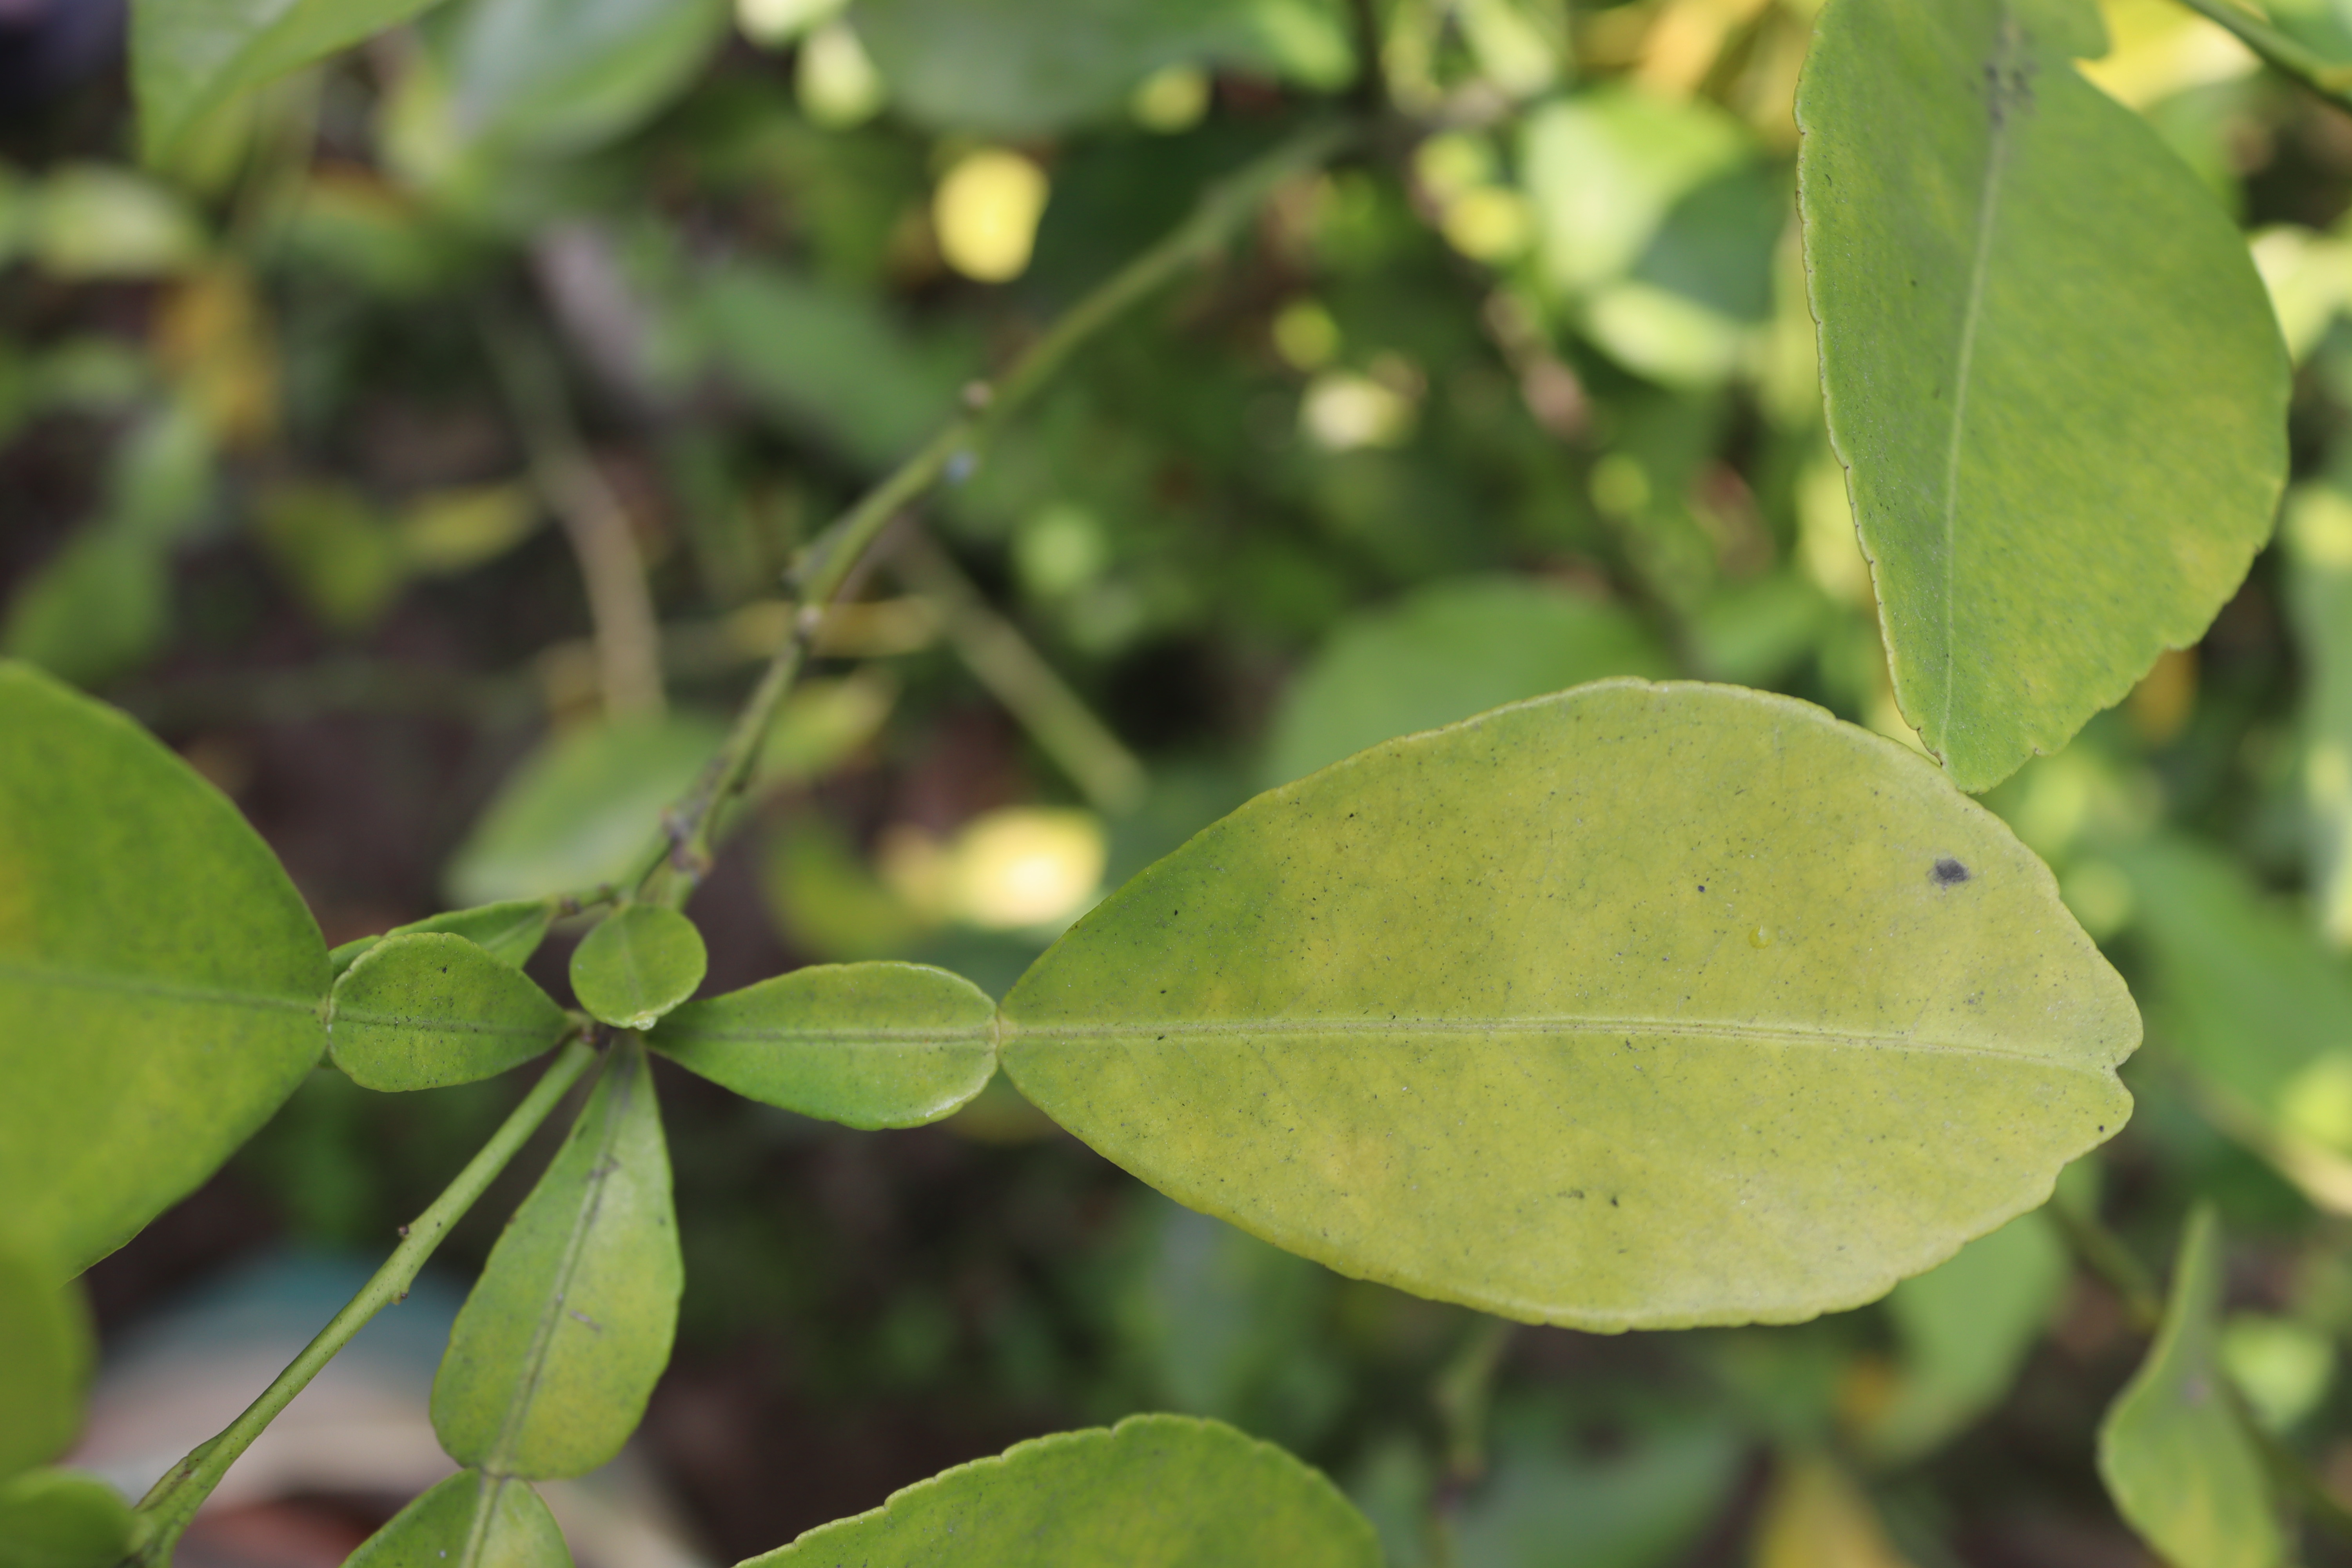
Mandarin leaf variety: Nagpuri